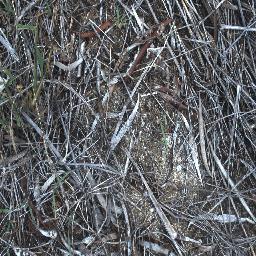
Label: negative